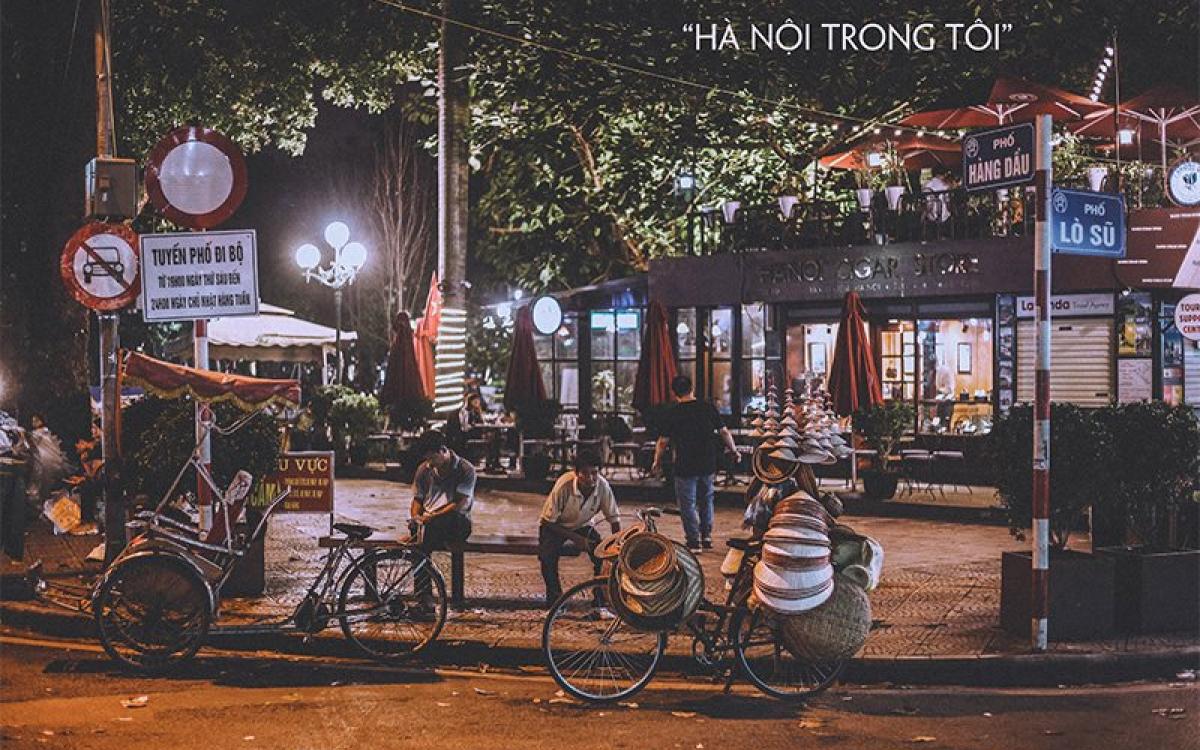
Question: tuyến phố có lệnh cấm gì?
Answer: cấm xe ô tô đi vào